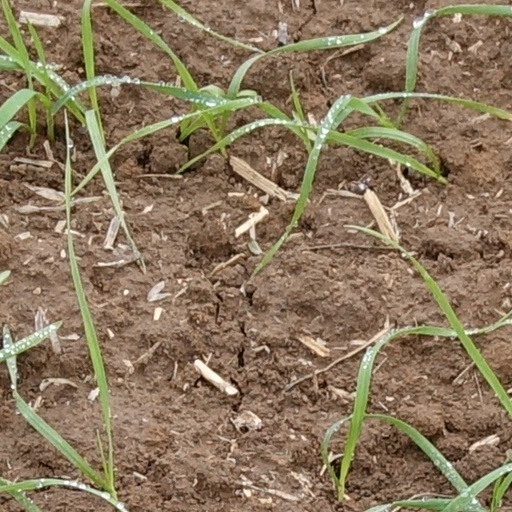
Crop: wheat